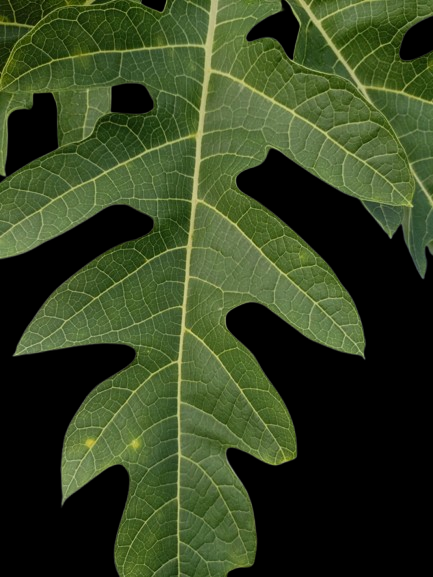
Crop: Papaya
Label: Healthy_leaf